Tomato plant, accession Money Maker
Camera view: horizontal (90 deg, fisheye); turntable rotation: 90 degrees
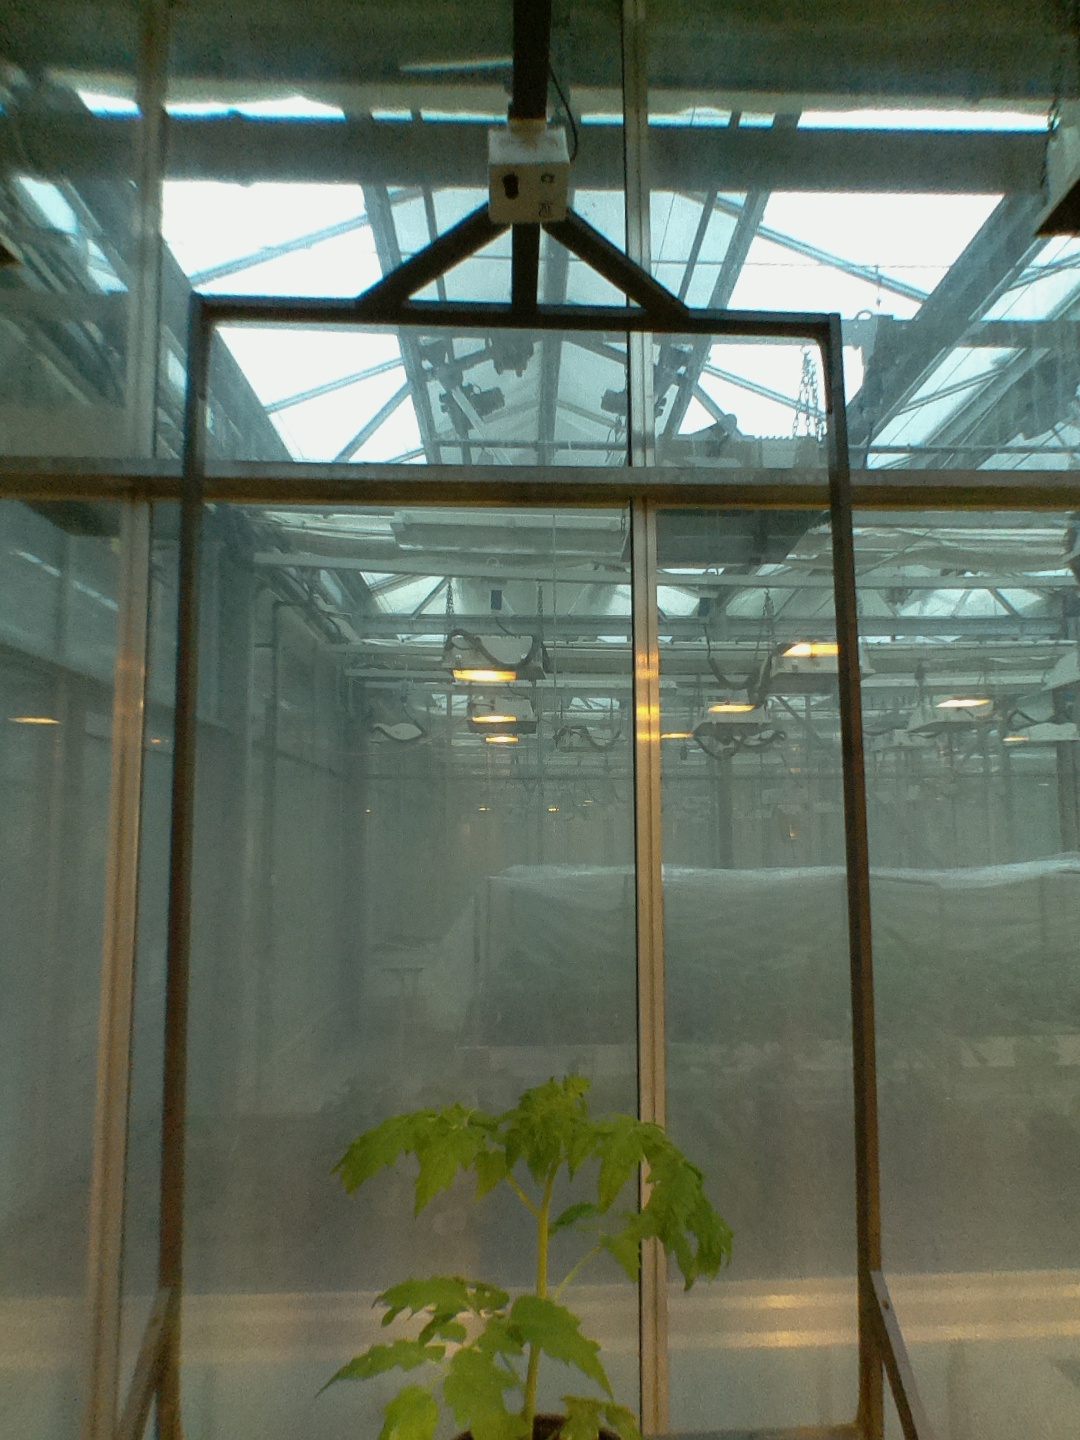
BBCH growth stage 13: 6 of true leaves visible